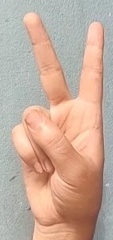
ASL sign: 2